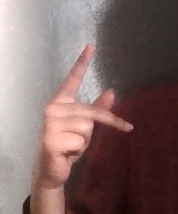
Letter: dha